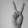
ASL letter: V